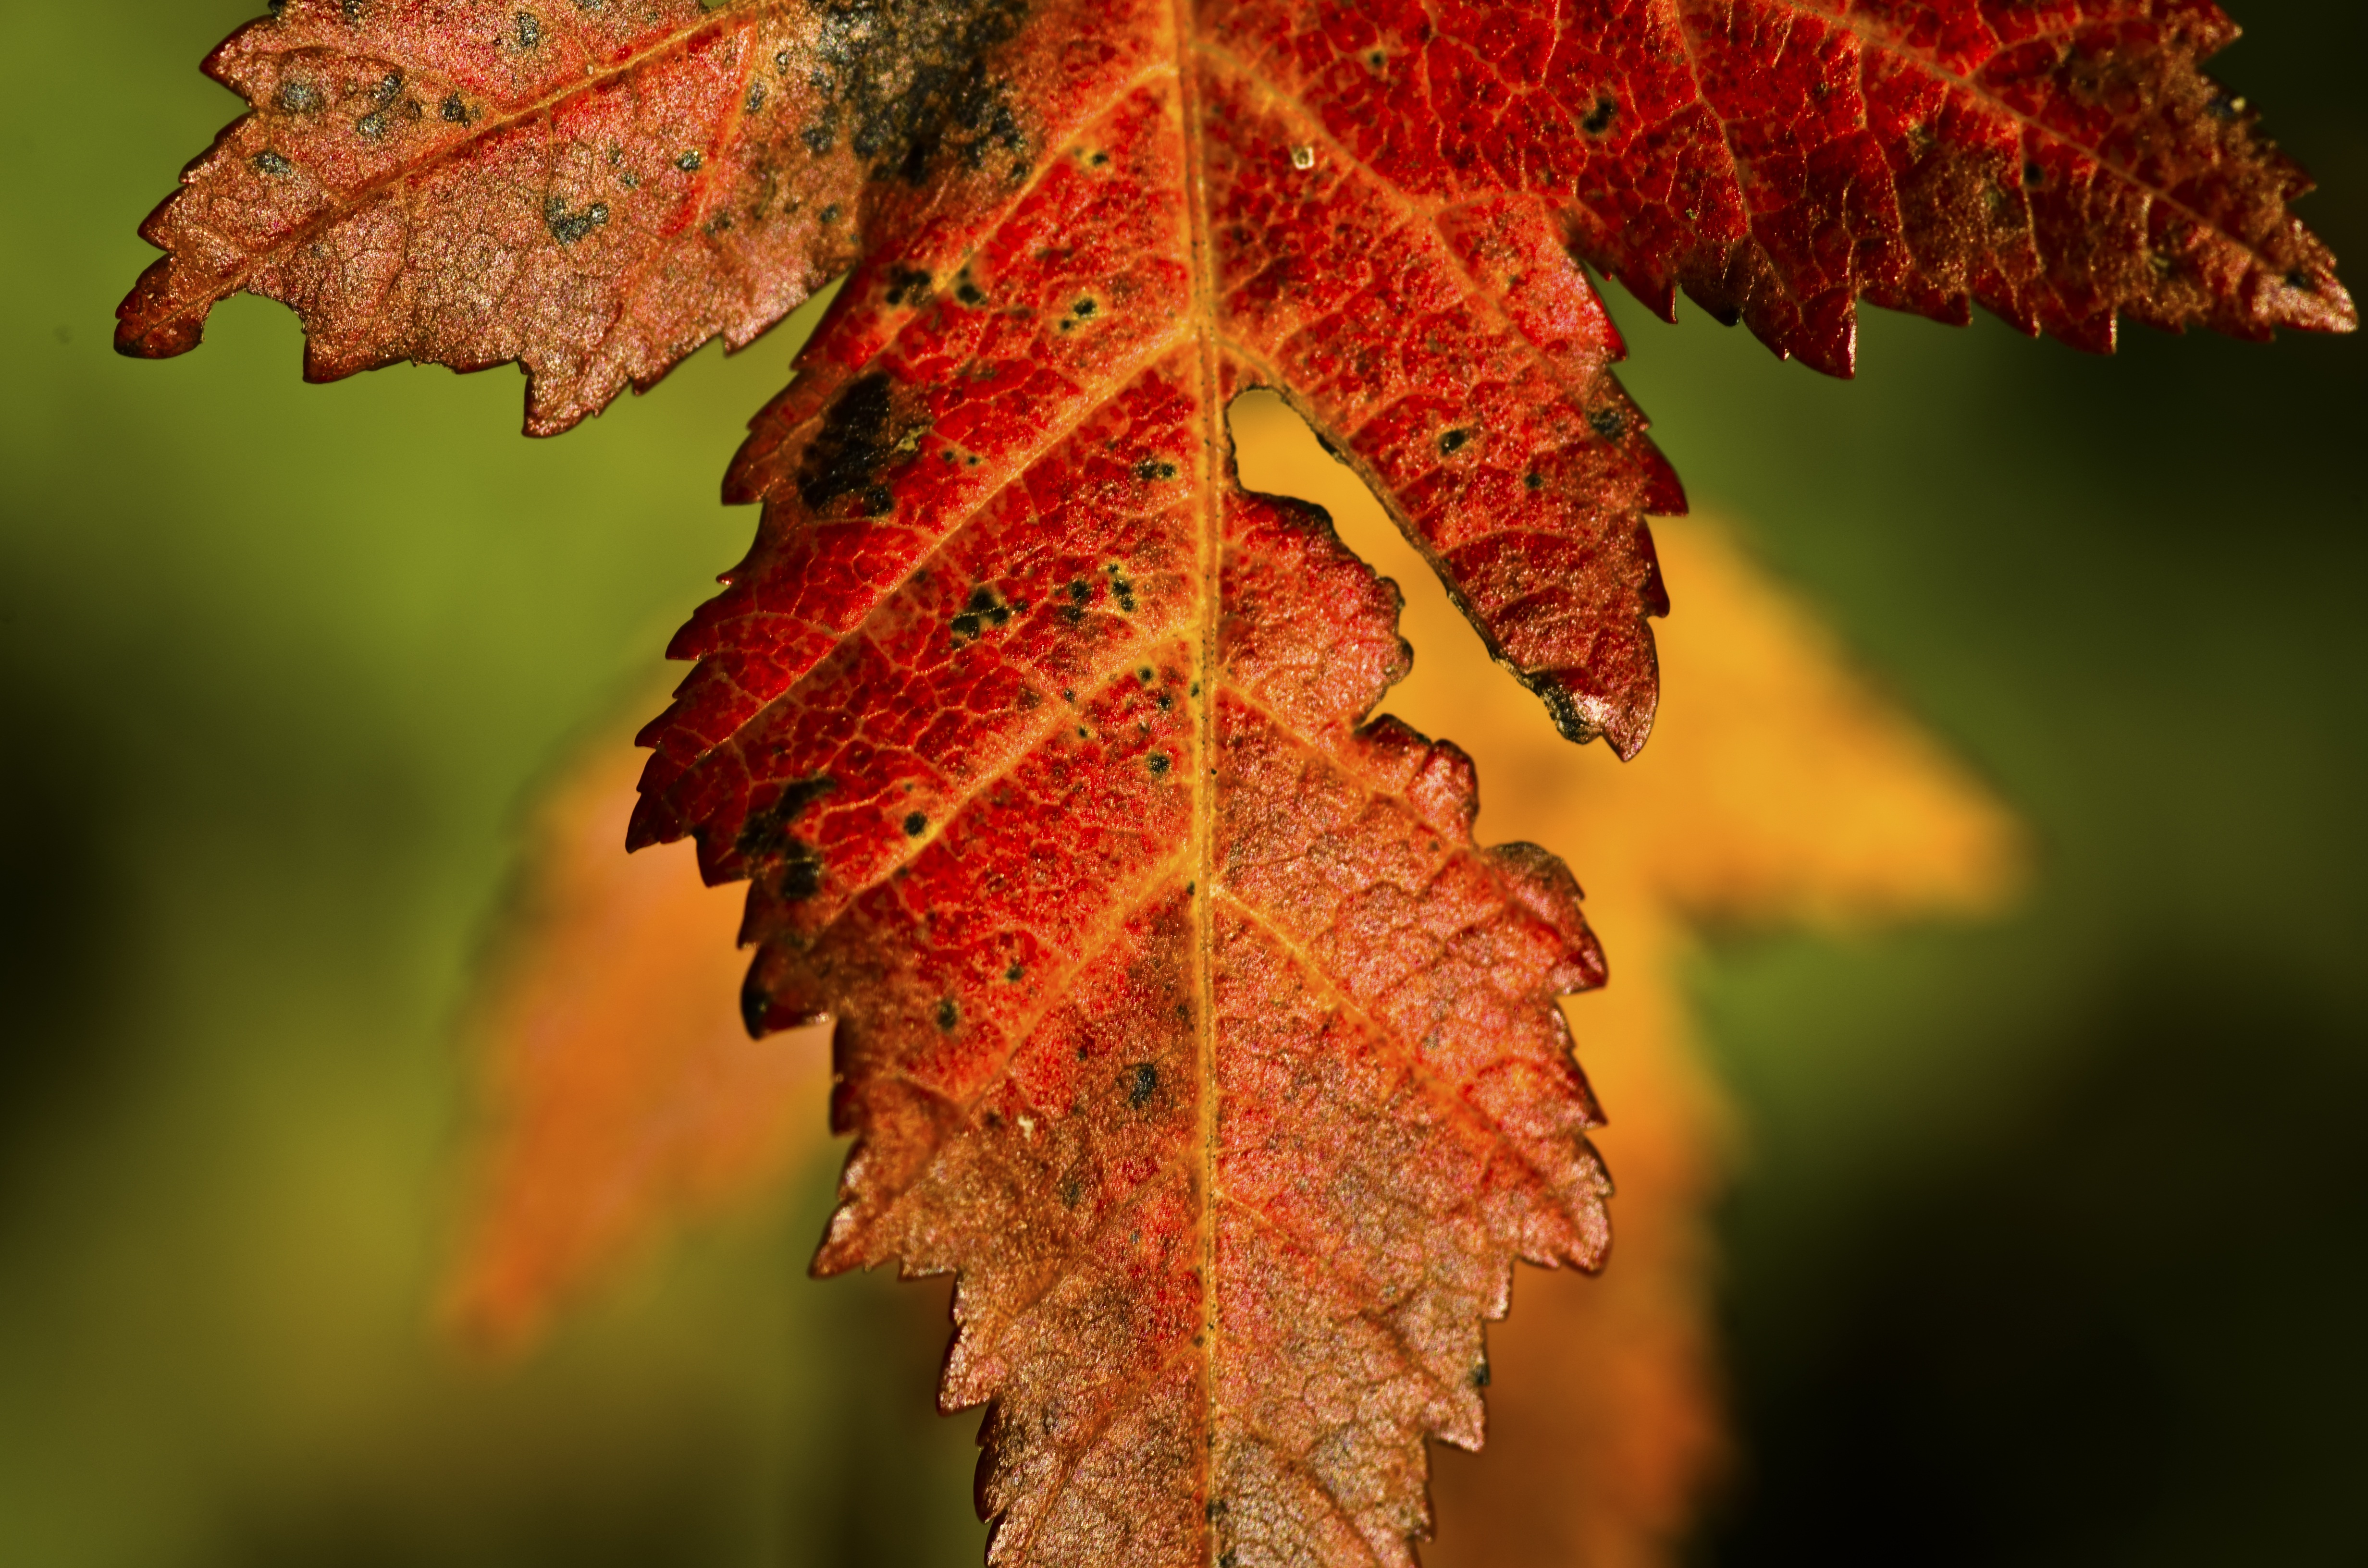
tree, nature, branch, plant, leaf, autumn, colorful, season, maple, maple tree, maple leaf, close up, autumn mood, emerge, leaves, bright, october, fall leaves, autumn colours, macro photography, flowering plant, field maple, plant stem, woody plant, land plant